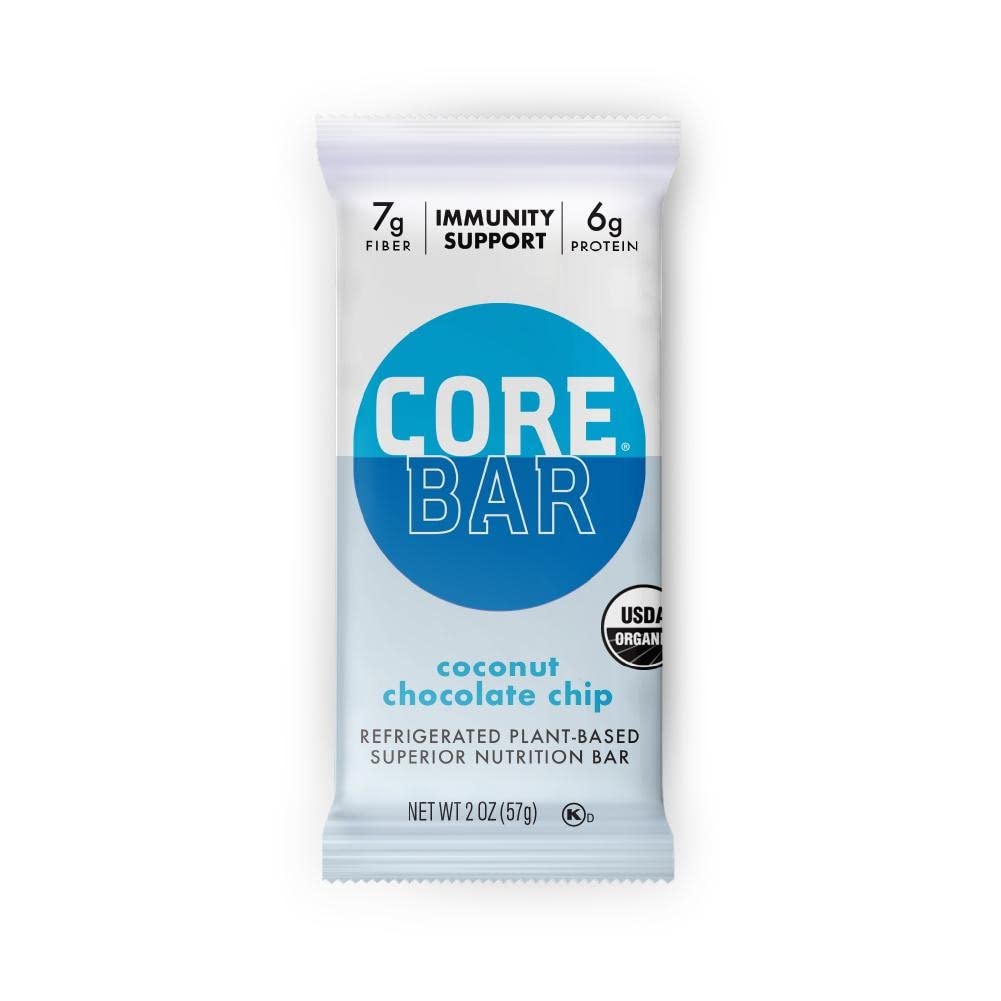
Item Name: CORE Organic Plant Based Energy Bar, Coconut Chocolate Chip, 2oz - 40% Less Sugar, High in Fiber
Bullet Point 1: Contains 1 – 2 ounce (57g) bars of CORE Plant-Based Superior Nutrition Bars.
Bullet Point 2: CORE Bars are high in Protein and Fiber and they contain 0g Added Sugar. They are loaded with Prebiotics and Probiotics clinically proven to provide Immunity Support and provide gut health and digestive health.
Bullet Point 3: CORE Bars are made with Organic Ingredients like Gluten Free Whole Grain Oats, Fruits, and Nuts. They are USDA Organic, Non-GMO Project Verified, Kosher, Gluten-Free, Vegan, and Vegetarian.
Bullet Point 4: CORE Bars use only real ingredients so please refrigerate upon receipt for freshness. CORE Bars can travel on-the-go with you outside the fridge for up to one week. Our bars are perfect as a healthy snack or meal replacement (a natural choice for a healthful breakfast).
Bullet Point 5: Ingredients include nuts, fruit, and chia seeds. Available in a variety of flavors: Peanut Butter Chocolate, Blueberry Banana Almond, Coconut Chocolate Chip, Dark Chocolate Cherry Cashew, and Peanut Butter Crunch.
Product Description: Grocery Dairy
Value: 2.0
Unit: Ounce

Price: 3.09